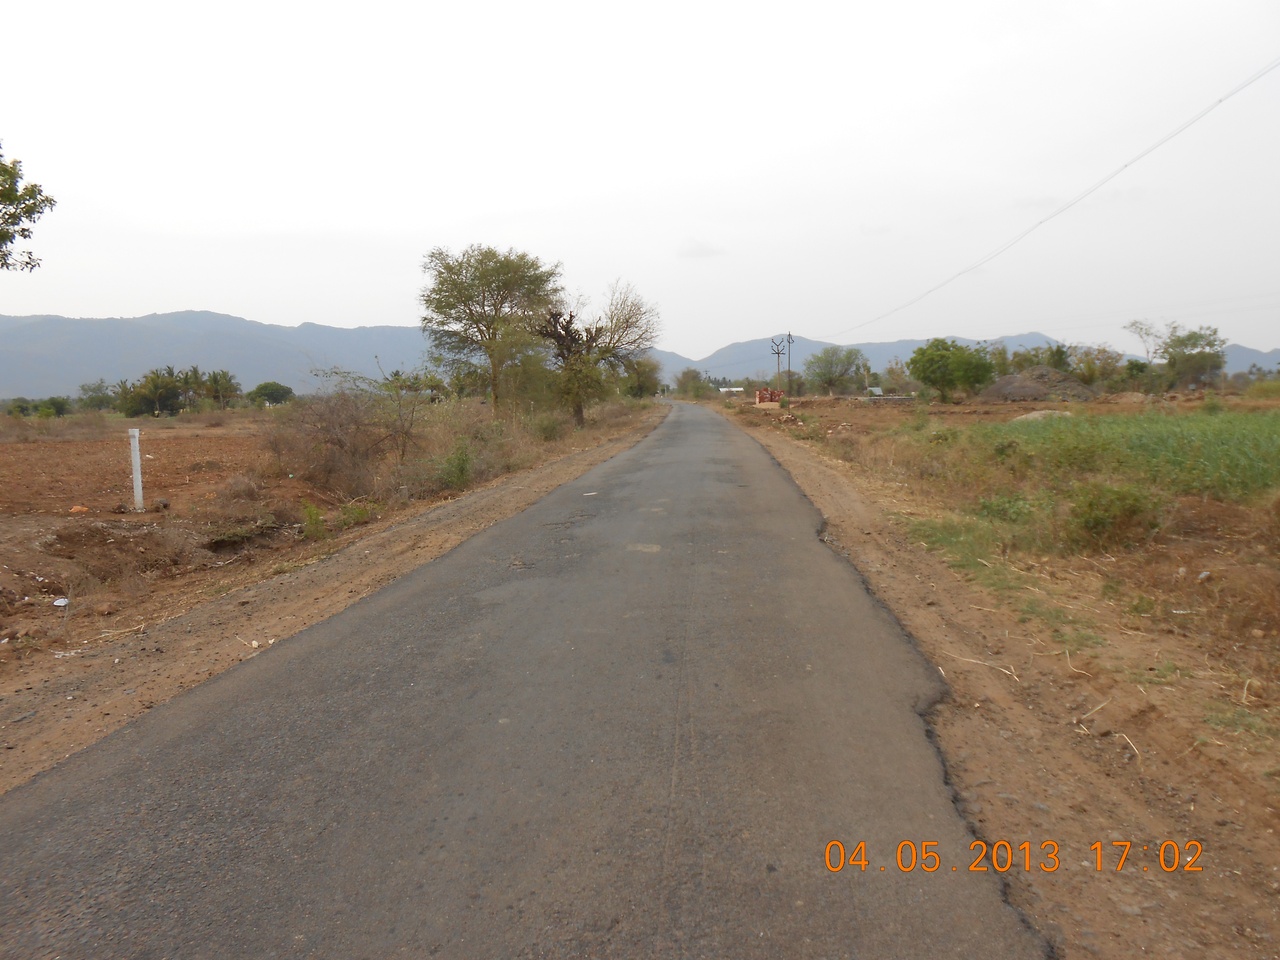
Village road near Ladapuram, Tamil Nadu